Farmington Hills, Michigan

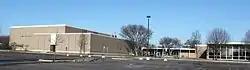
Mercy High School

As of the census of 2000, there were 82,111 people, 33,559 households, and 21,813 families residing in the city. The population density was . There were 34,858 housing units at an average density of . The racial makeup of the city was 82.95% White, 6.94% African American, 0.17% Native American, 7.54% Asian, 0.02% Pacific Islander, 0.46% from other races, and 1.93% from two or more races. Hispanic or Latino of any race were 1.47% of the population. 12.6% were of German, 9.1% Polish, 8.3% Irish, 7.1% English and 5.5% Italian ancestry according to Census 2000.